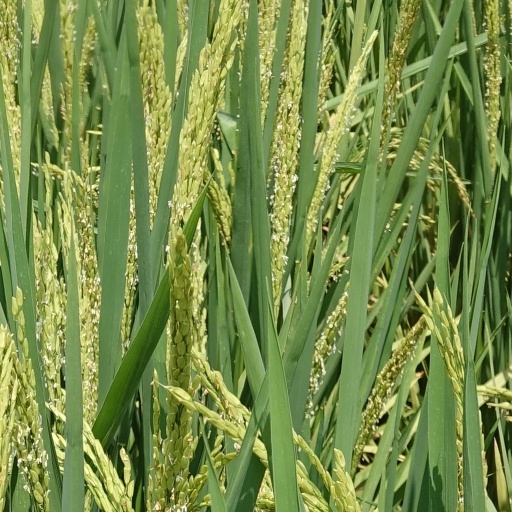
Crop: rice